A Day in the Death of Joe Egg

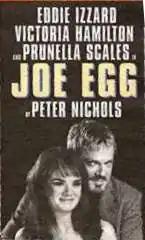
2001 West End revival theatrical poster

A Day in the Death of Joe Egg is a 1967 play by the English playwright Peter Nichols, first staged at the Citizens Theatre in Glasgow, Scotland, before transferring to the Comedy Theatre in London's West End.